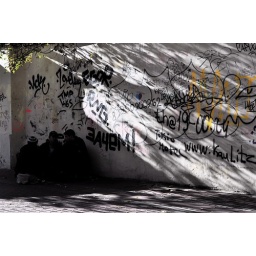
street in Moscow famous for street art - this wall is a 'graffiti shrine' to Russian singer - 'Tzoi Wall'